Sky position (RA, Dec in degrees): 120.742, 18.197
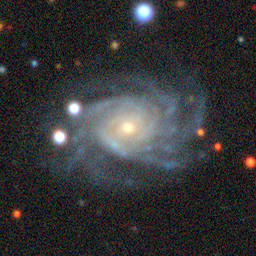
Galaxy morphology: Unbarred Tight Spiral Galaxies